Battle of al-Shihr (1548)

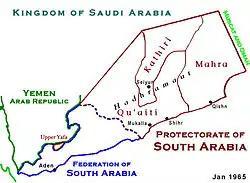
a map shows Mahra Sultanate and Kathiri Sultanate

The battle of al-Shihr was a military confrontation in 1548 between the Portuguese alongside Sa'd bin Afrar, the ruler of Mahra Sultanate and Kathiri Sultanate who had captured al-Mahrah from Sa'd. The Portuguese successfully captured the fort near al-Shihr from the Kathiris.